CFR-Class 040 DH

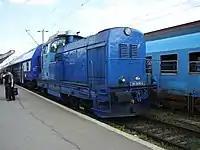
80-0015-0 at Gara Braşov, 2005

CFR Class 040 DH (Factory designation "LDH 125") are diesel-hydraulic locomotives produced in large numbers for shunting and light mainline service by the Romanian state railways CFR. In addition, 475 locomotives of this model were delivered to Romanian industrial companies, 263 units were delivered to Bulgaria, 42 units were delivered to industrial companies in Czechoslovakia, three units went to Iraq, two units went to China and one unit was delivered to the USSR.